Elizabeth W. Cheves

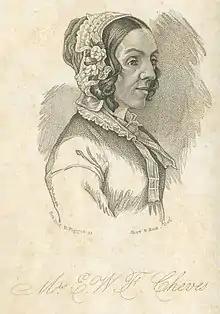
Portrait of Elizabeth Cheves, from the frontispiece of "Sketches in Prose and Verse"

Elizabeth Washington Cheves ( Foote; December 23, 1809 – March 21, 1890) was an American writer of prose and verse in Virginia.